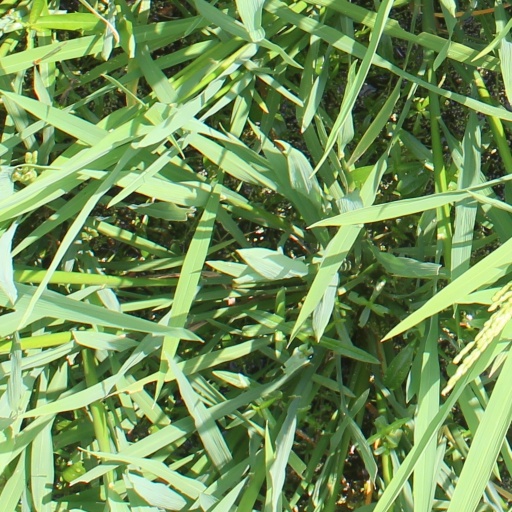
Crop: rice